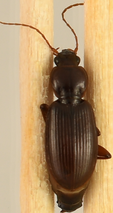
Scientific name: Synuchus impunctatus
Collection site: Bartlett Experimental Forest NEON (BART), plot BART_031